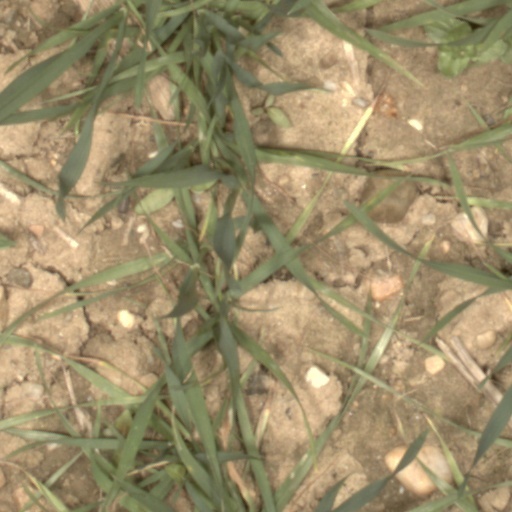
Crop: wheat